Sexual Offences Act 1967

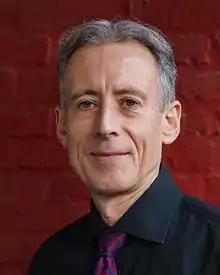
LGBT+ rights campaigner Peter Tatchell

According to gay activist Peter Tatchell, dissent against the bill could be summed up by the Earl of Dudley's 16 June 1966 statement that "[homosexuals] are the most disgusting people in the world ... Prison is much too good a place for them; in fact, that is a place where many of them like to go—for obvious reasons." Even proponents of the bill did not condone homosexuality, but instead argued that it was not within the responsibility of the criminal law to penalise homosexual men, who were already the object of ridicule and derision. Roy Jenkins captured the government's attitude: "those who suffer from this disability carry a great weight of shame all their lives" (quoted during parliamentary debate by "The Times" on 4 July 1967). After its passage, Lord Arran said, "I ask those [homosexuals] to show their thanks by comporting themselves quietly and with dignity ... any form of ostentatious behaviour now or in the future or any form of public flaunting would be utterly distasteful ... [And] make the sponsors of this bill regret that they had done what they had done".